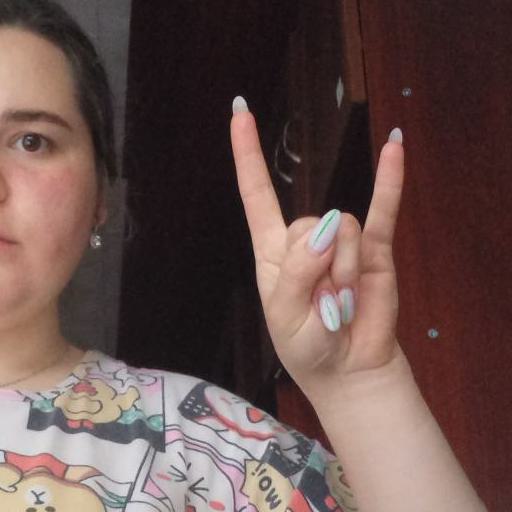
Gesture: rock